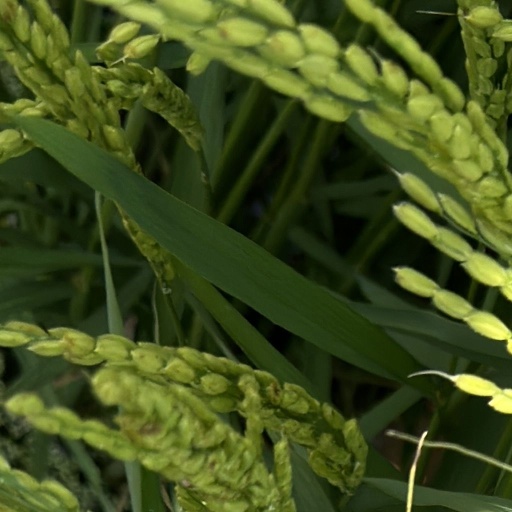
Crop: rice